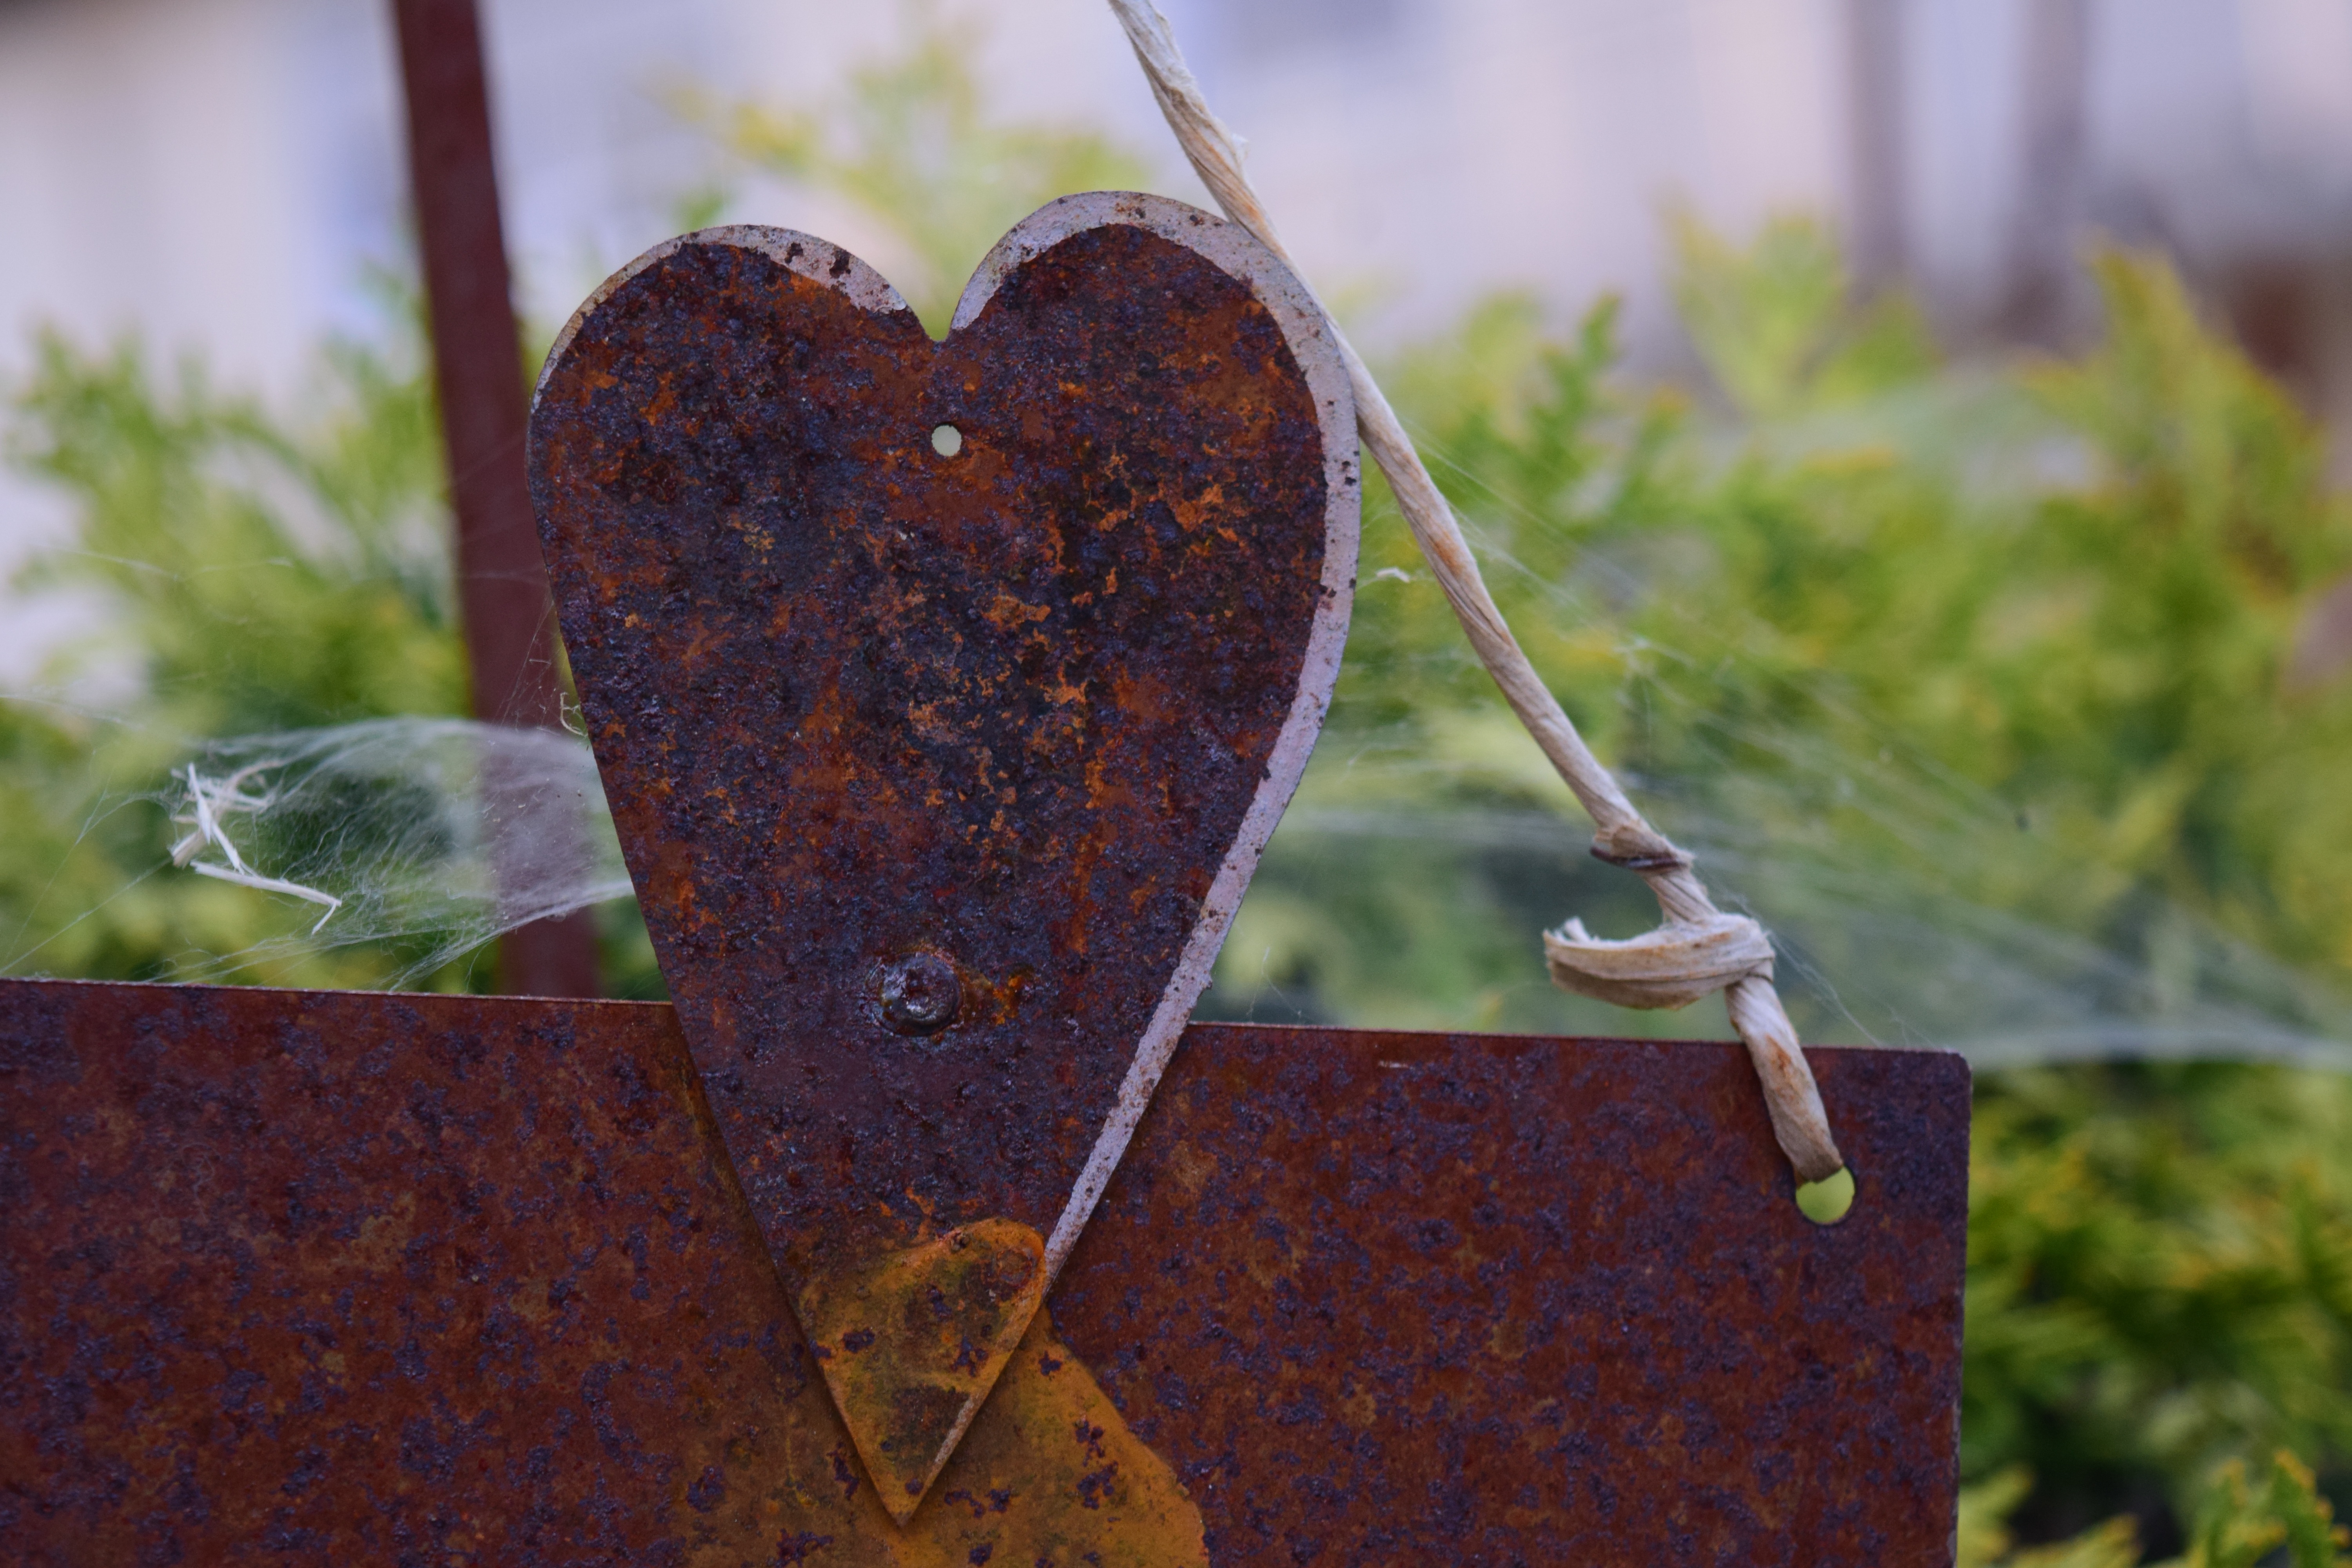
nature, plant, leaf, flower, old, love, heart, green, symbol, autumn, metal, soil, botany, flora, weathered, close up, relationship, iron, greeting card, stainless, spider webs, macro photography, old love, iron heart